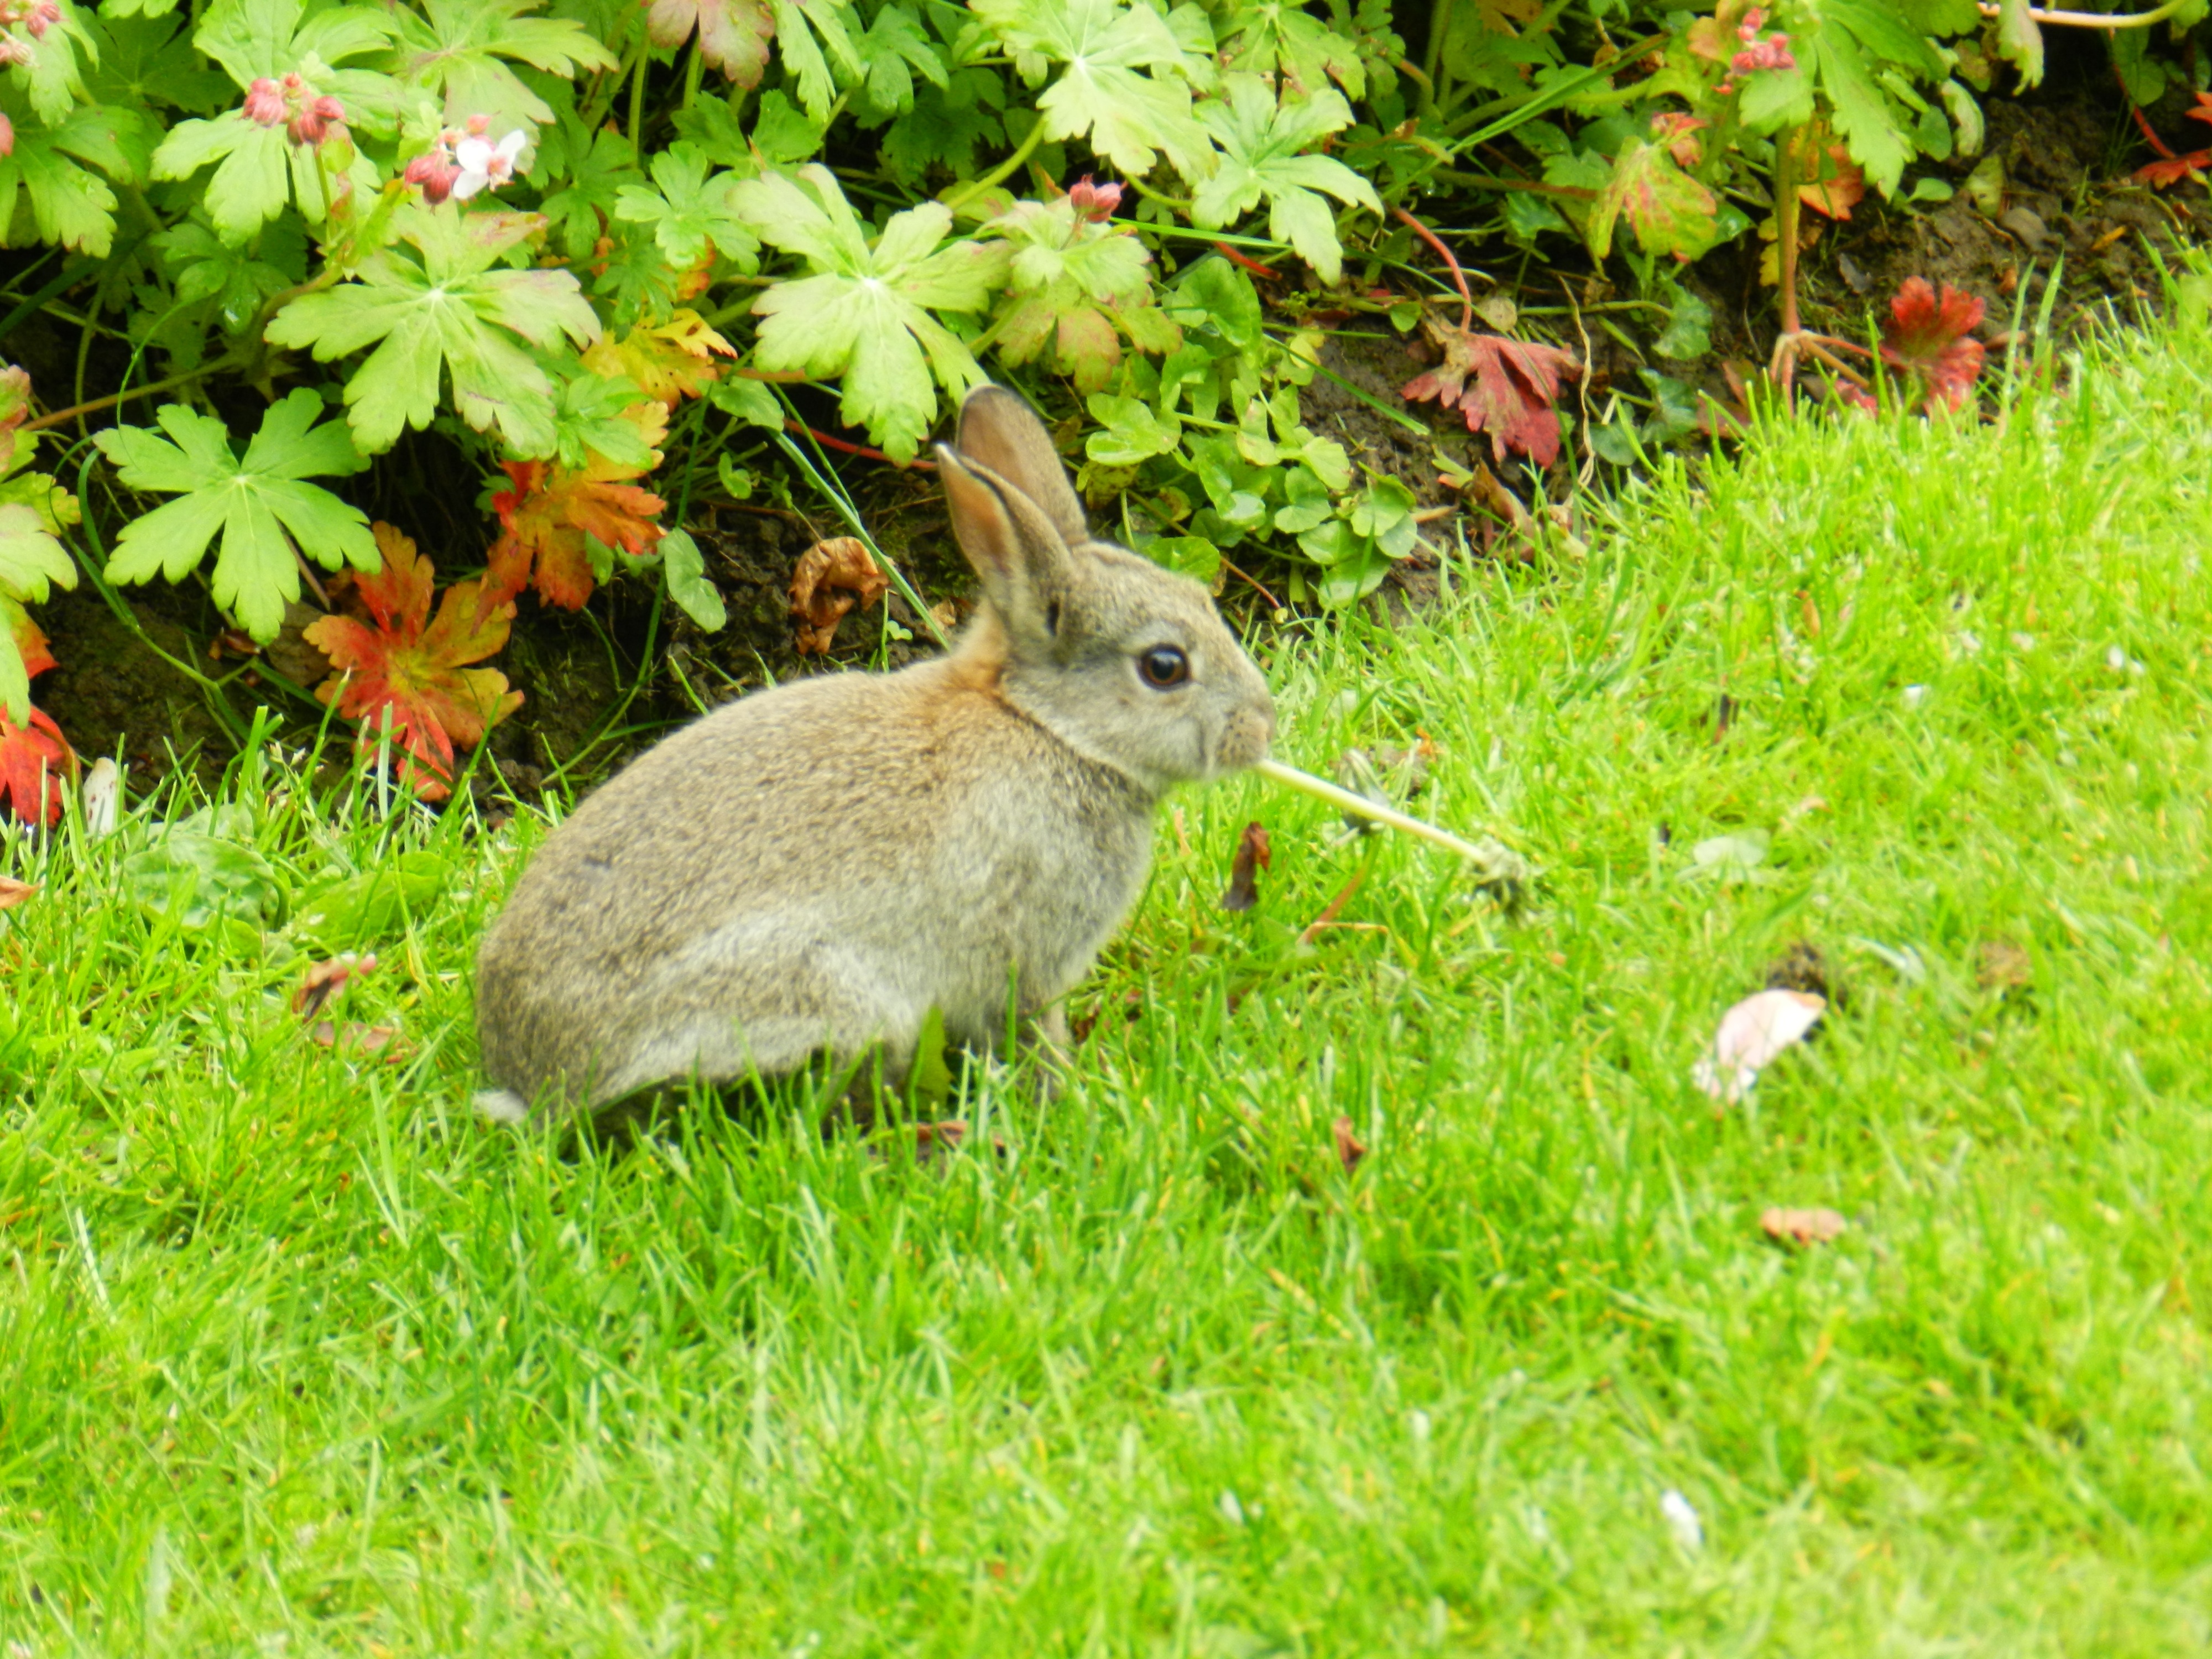
grass, lawn, meadow, animal, wildlife, spring, fluffy, mammal, baby, fauna, rabbit, hare, furry, mammals, vertebrate, easter, bunny, domestic rabbit, baby rabbit, rabits and hares